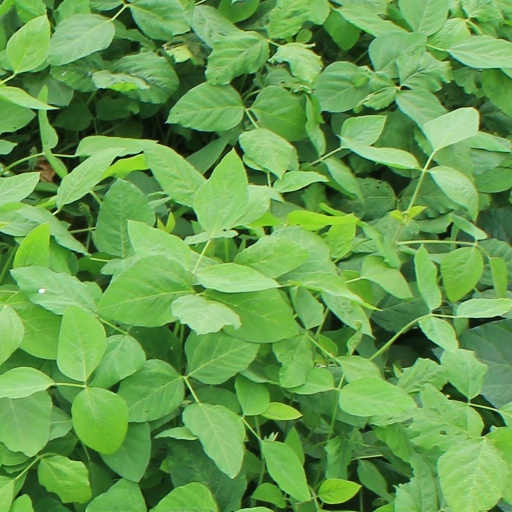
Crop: soybean